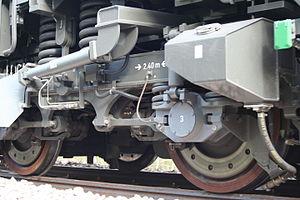
Photo d'un boggie d'une G 2000 BB du constructeur Vossloh. On y distingue plus particulièrement les disques de freins montés sur les flancs des roues, ainsi que la brosse de captage du système de signalisation ""crocodile"""
La locomotive Vossloh G 2000 BB est une locomotive diesel-hydraulique allemande de Vossloh Locomotives GmbH construite depuis 2000. Elle fait partie de la Série 500, de même que les G 1000 et G 1206. Elle développe une puissance maximale de 2 240 à 2 700 kW selon la motorisation et atteint une vitesse maximale de 120 km/h à 140 km/h.